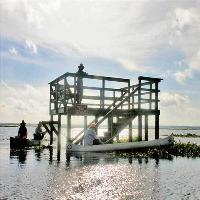
Weather: cloudy or overcast